Songshan station

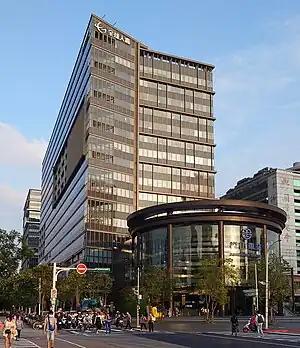

Songshan is a railway and metro station in Taipei, Taiwan, served by Taiwan Railways and Taipei Metro. This station connects to the shopping centre at basement 1 and level 1. The station is a planned transfer for the Circular line.